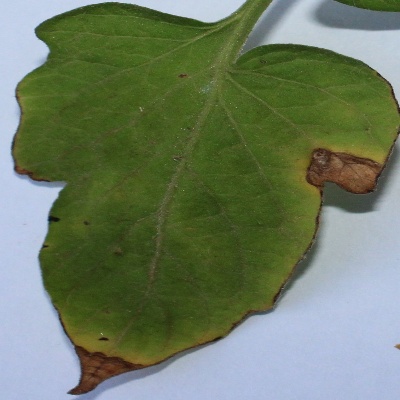
Crop: Tomato
Condition: leaf blight